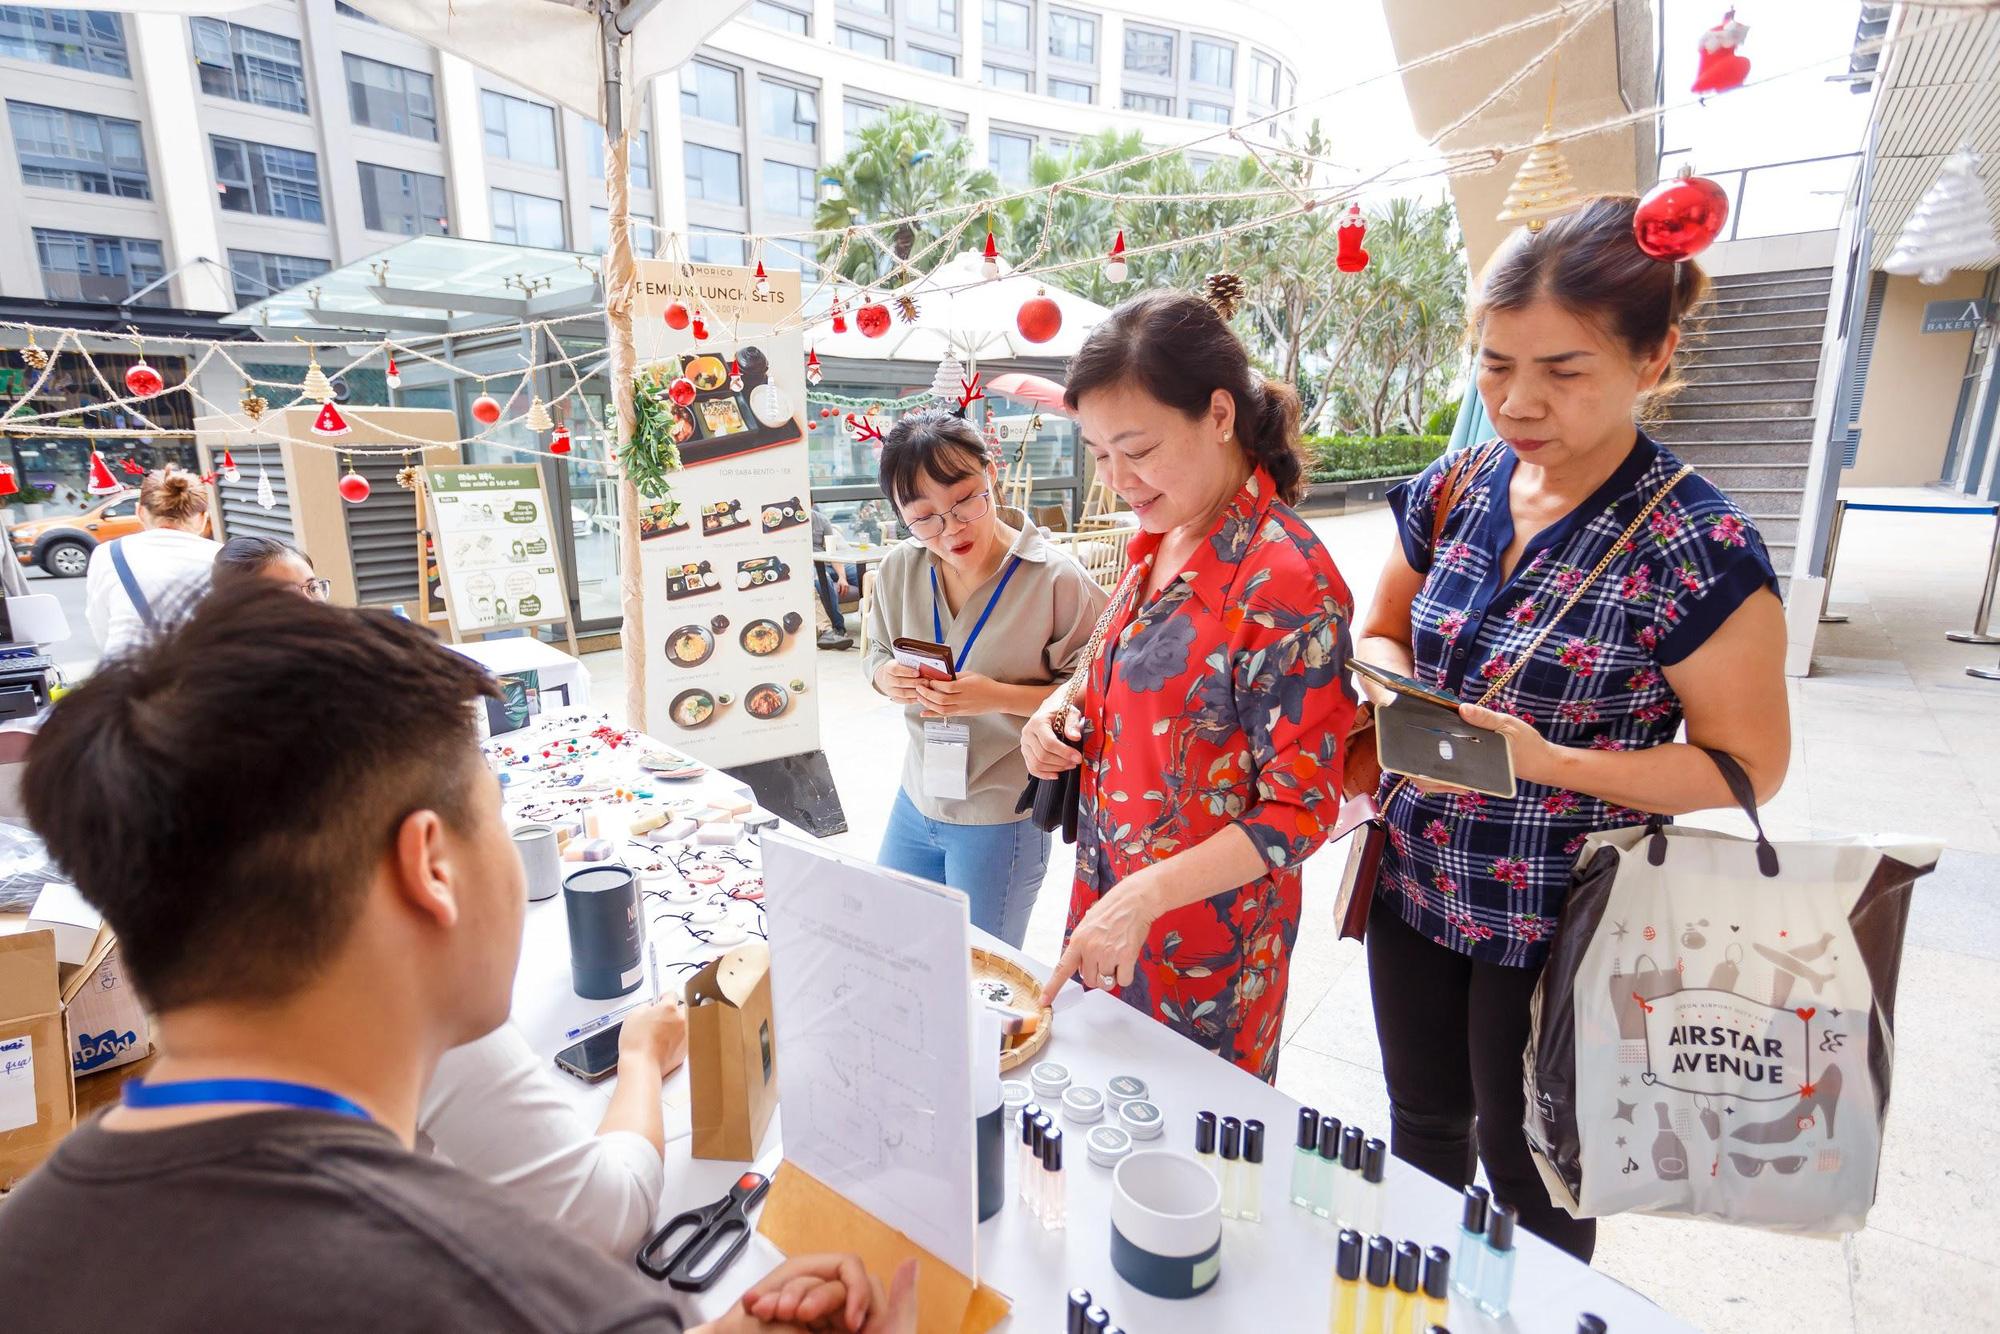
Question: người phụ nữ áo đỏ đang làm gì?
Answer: đang hỏi về sản phẩm